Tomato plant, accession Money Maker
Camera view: vertical (180 deg); turntable rotation: 0 degrees
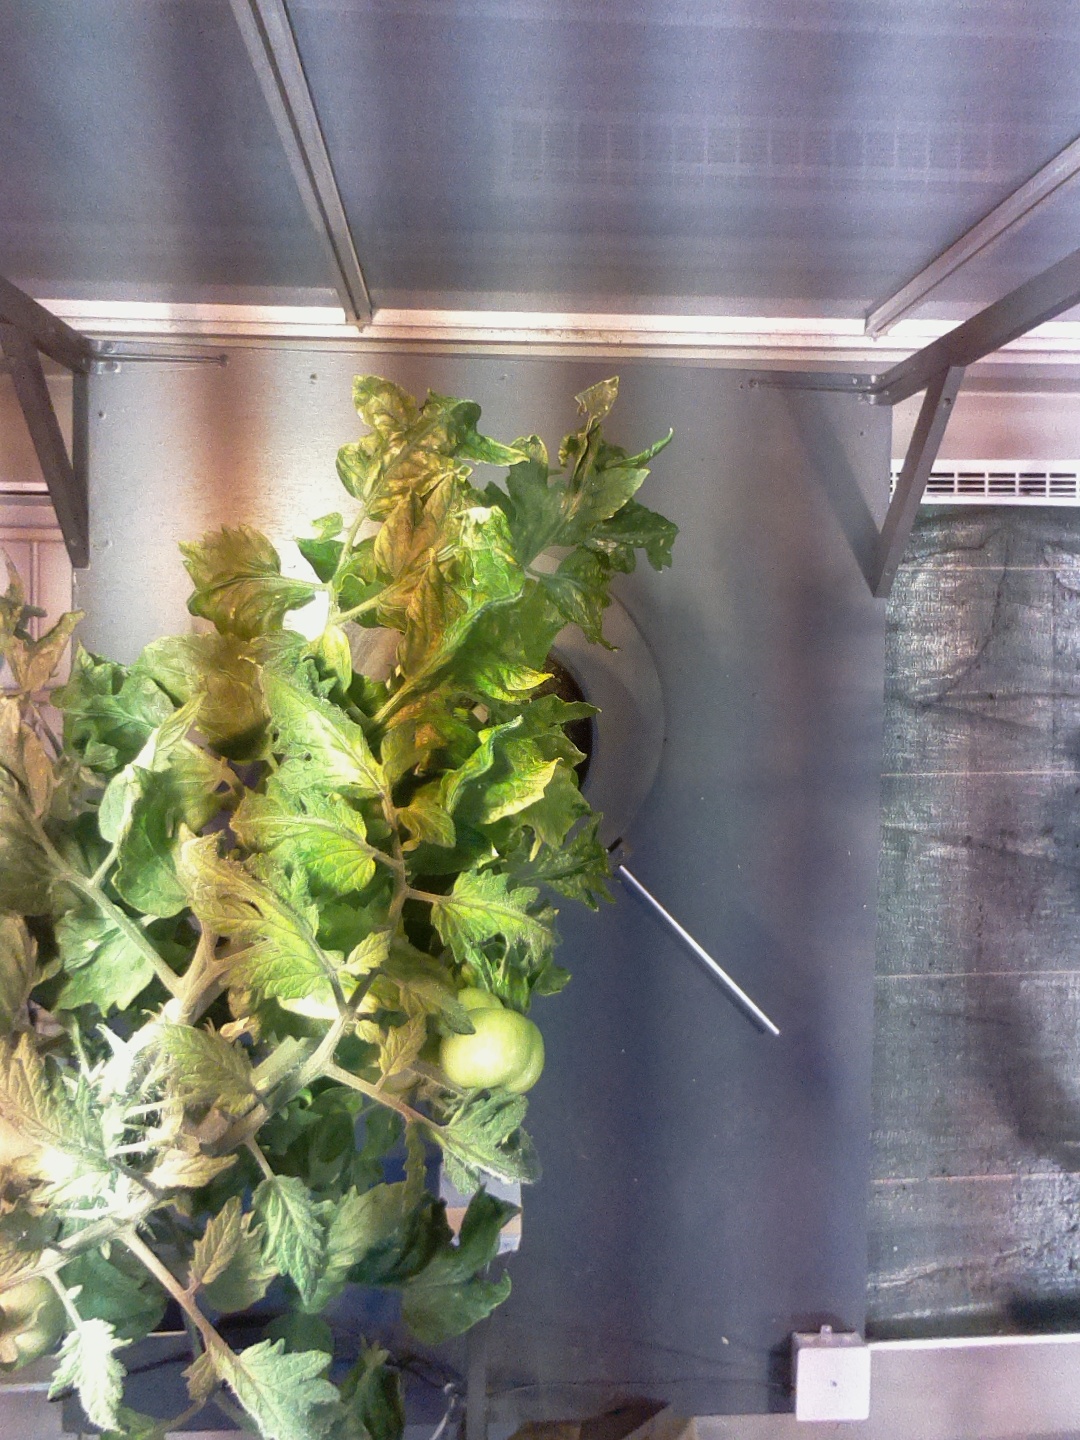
BBCH growth stage 77: 70%-80% of final fruit size